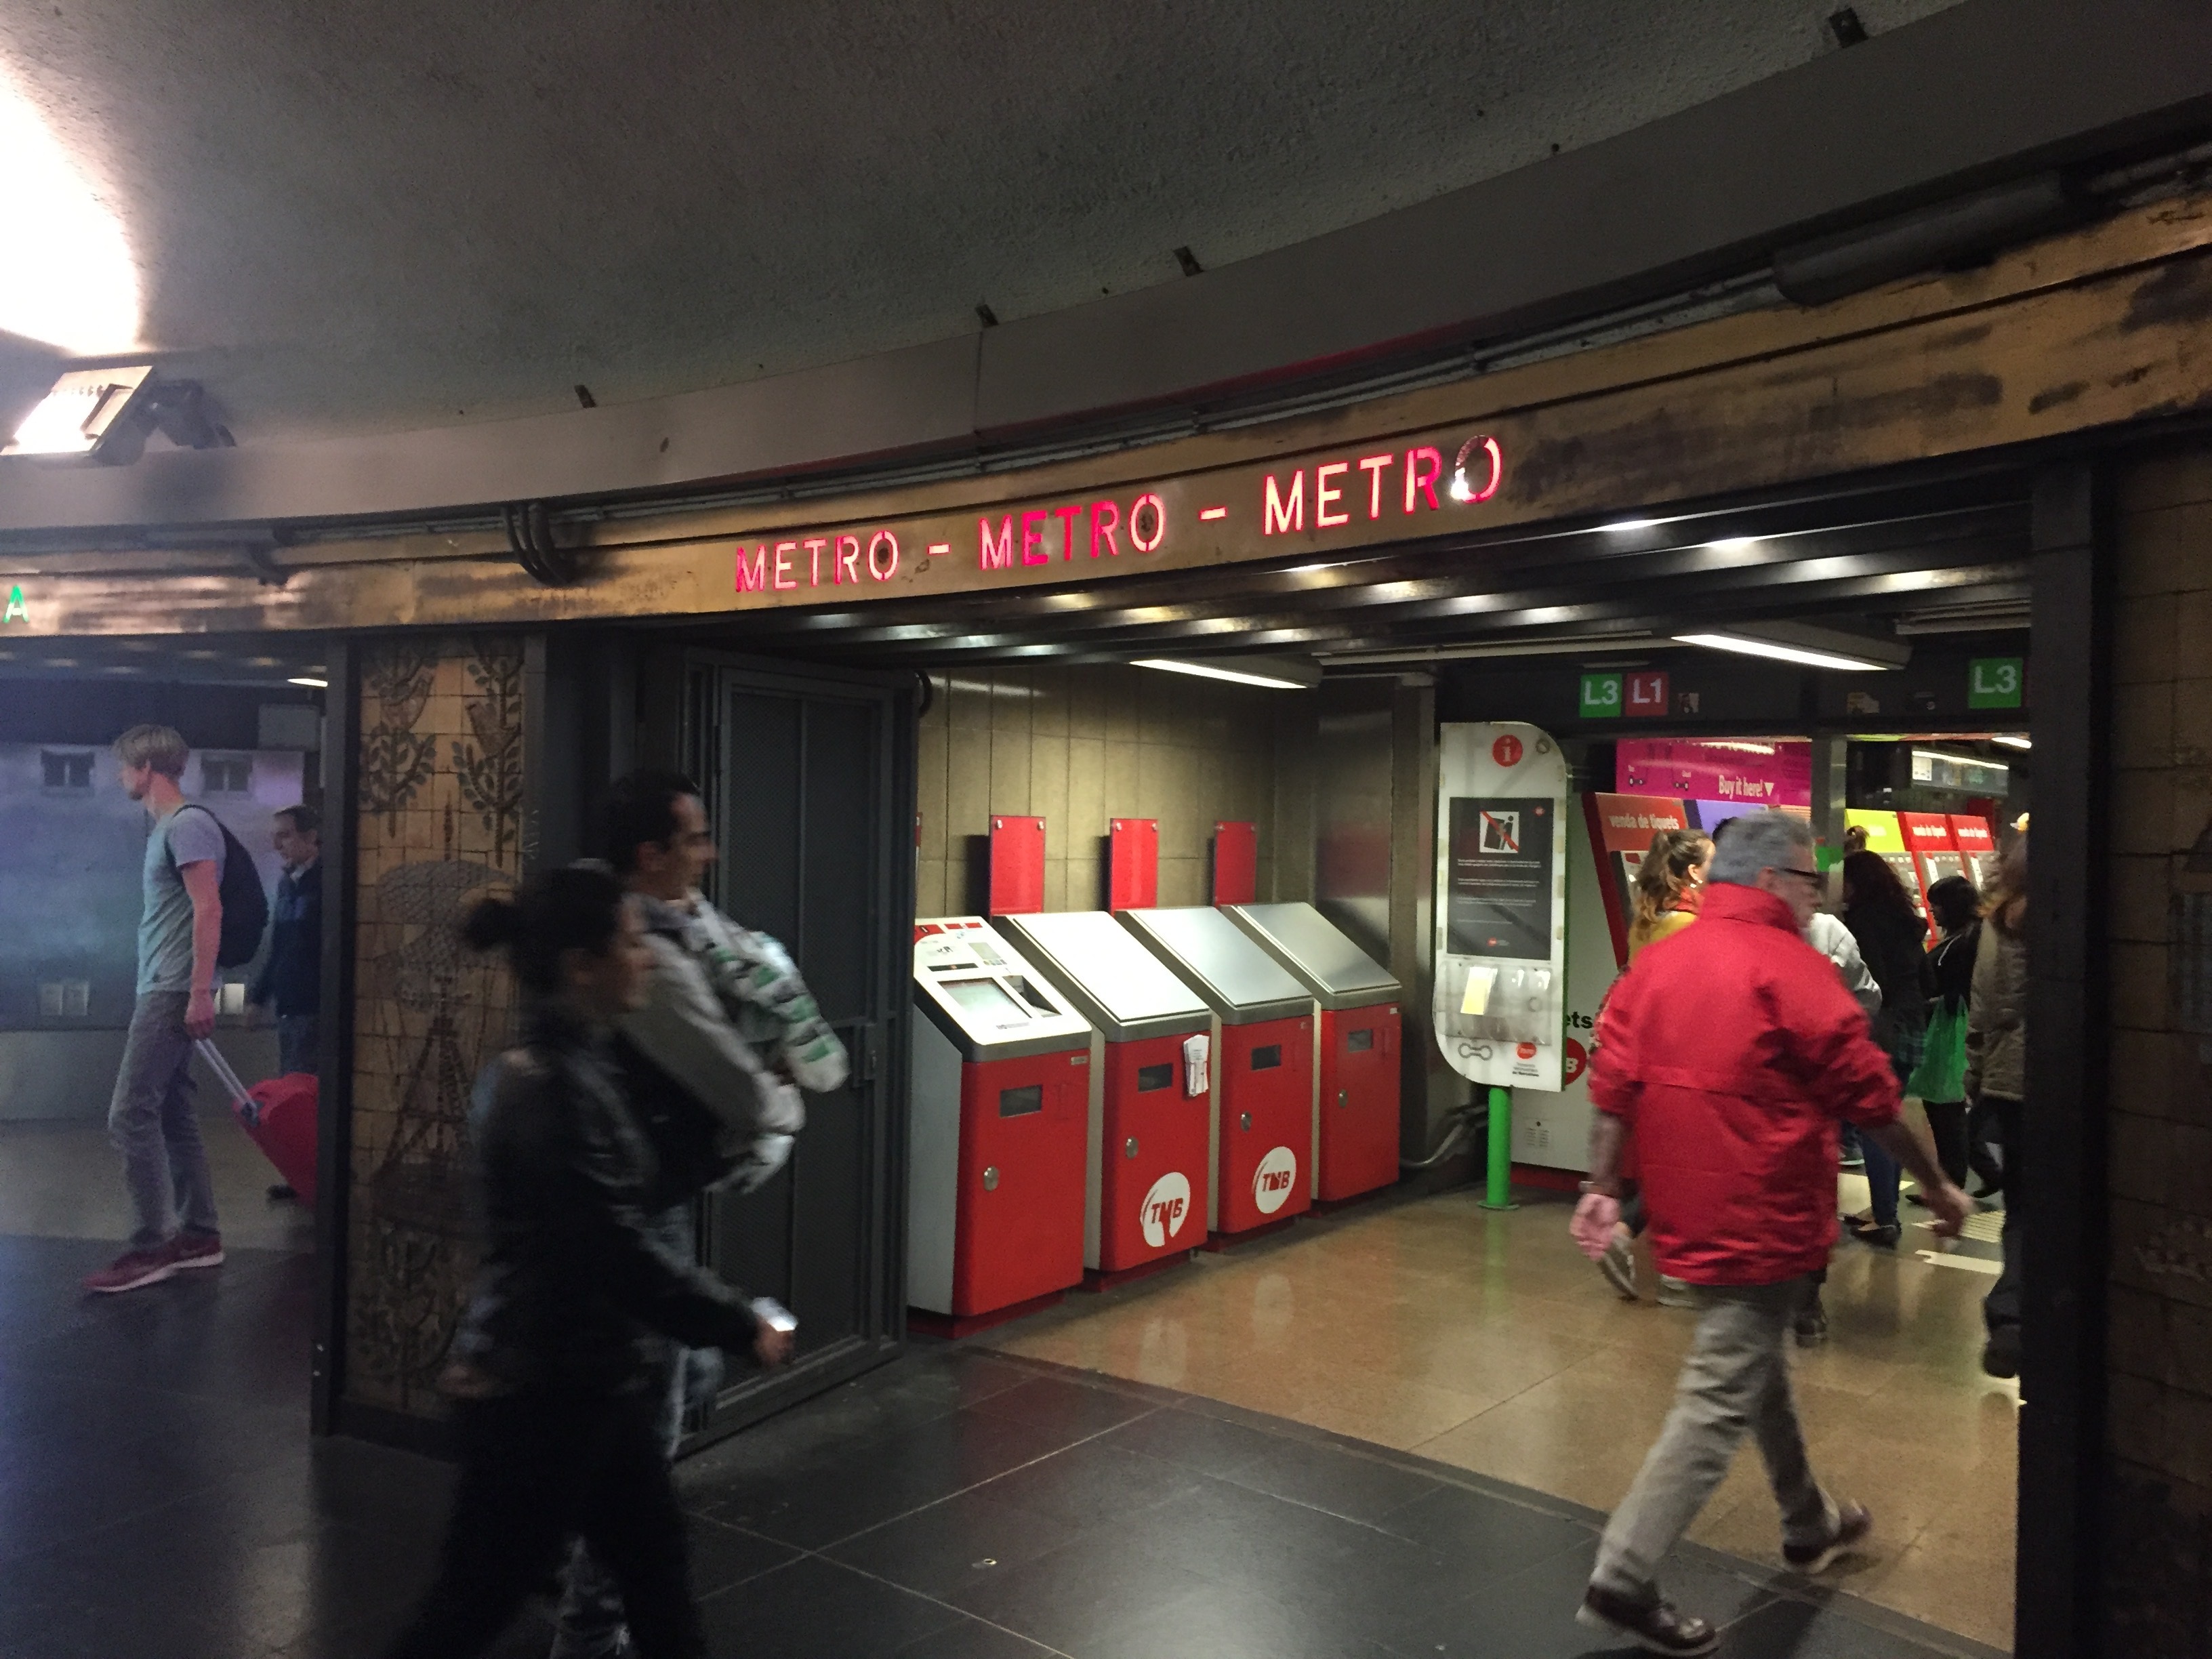
transport, public transport, metro station, rapid transit